Joan Olivé

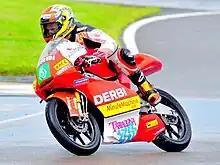
Olivé at the 2009 British Grand Prix.

Joan Olivé Márquez (born 22 November 1984 in Tarragona, Catalonia, Spain) is a former professional Grand Prix motorcycle road racer. He has competed in the 125cc, 250cc, Moto2 and Moto3 World championships since he started to race professionally in the 2001 Grand Prix motorcycle racing season. After retiring from racing, he became the test/replacement rider for KTM's Moto3 project. In early 2019, Olivé was appointed team manager of the Marc VDS Racing team.